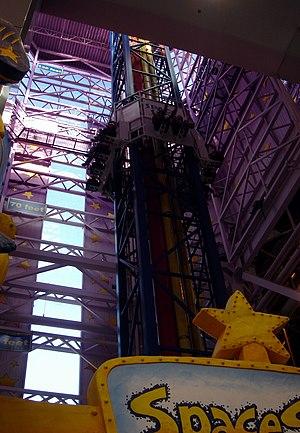
Galaxyland est un parc d'attractions d'intérieur situé au West Edmonton Mall d'Edmonton au Canada. C'est le deuxième parc d'attractions d'intérieur le plus grand du monde. Connu à l'origine sous le nom Fantasyland, il a été contraint de changer de nom à la suite d'un procès de la Walt Disney Company qui affirmait posséder les droits de cette marque déposée qu'il exploite comme nom de land dans ces parcs d'attractions. West Edmonton Mall perdit le procès et renomma donc le parc Galaxyland